John F. Kennedy International Airport

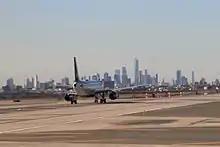
JetBlue flight departing with New York City Skyline visible in the distance

JFK has five active terminals, containing 130 gates in total. The terminals are numbered 1, 4, 5, 7, and 8.